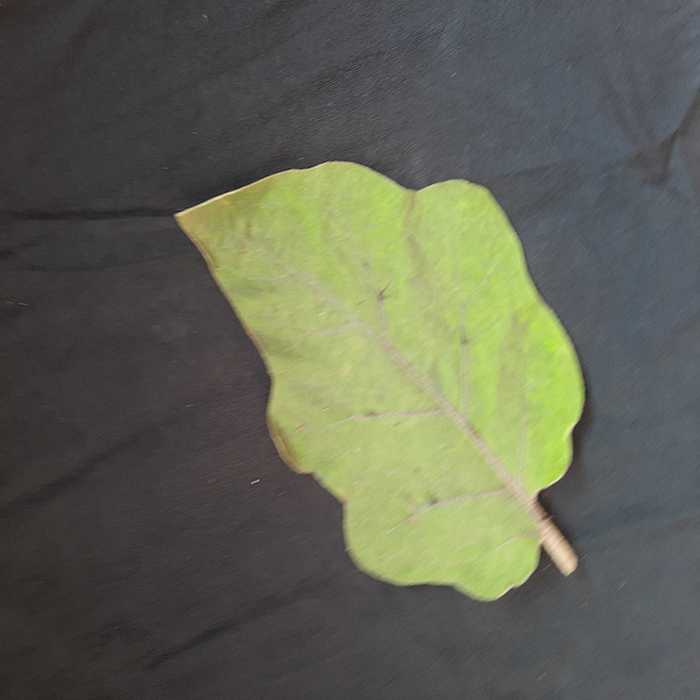
Plant: Eggplant
Label: Eggplant fresh leaf